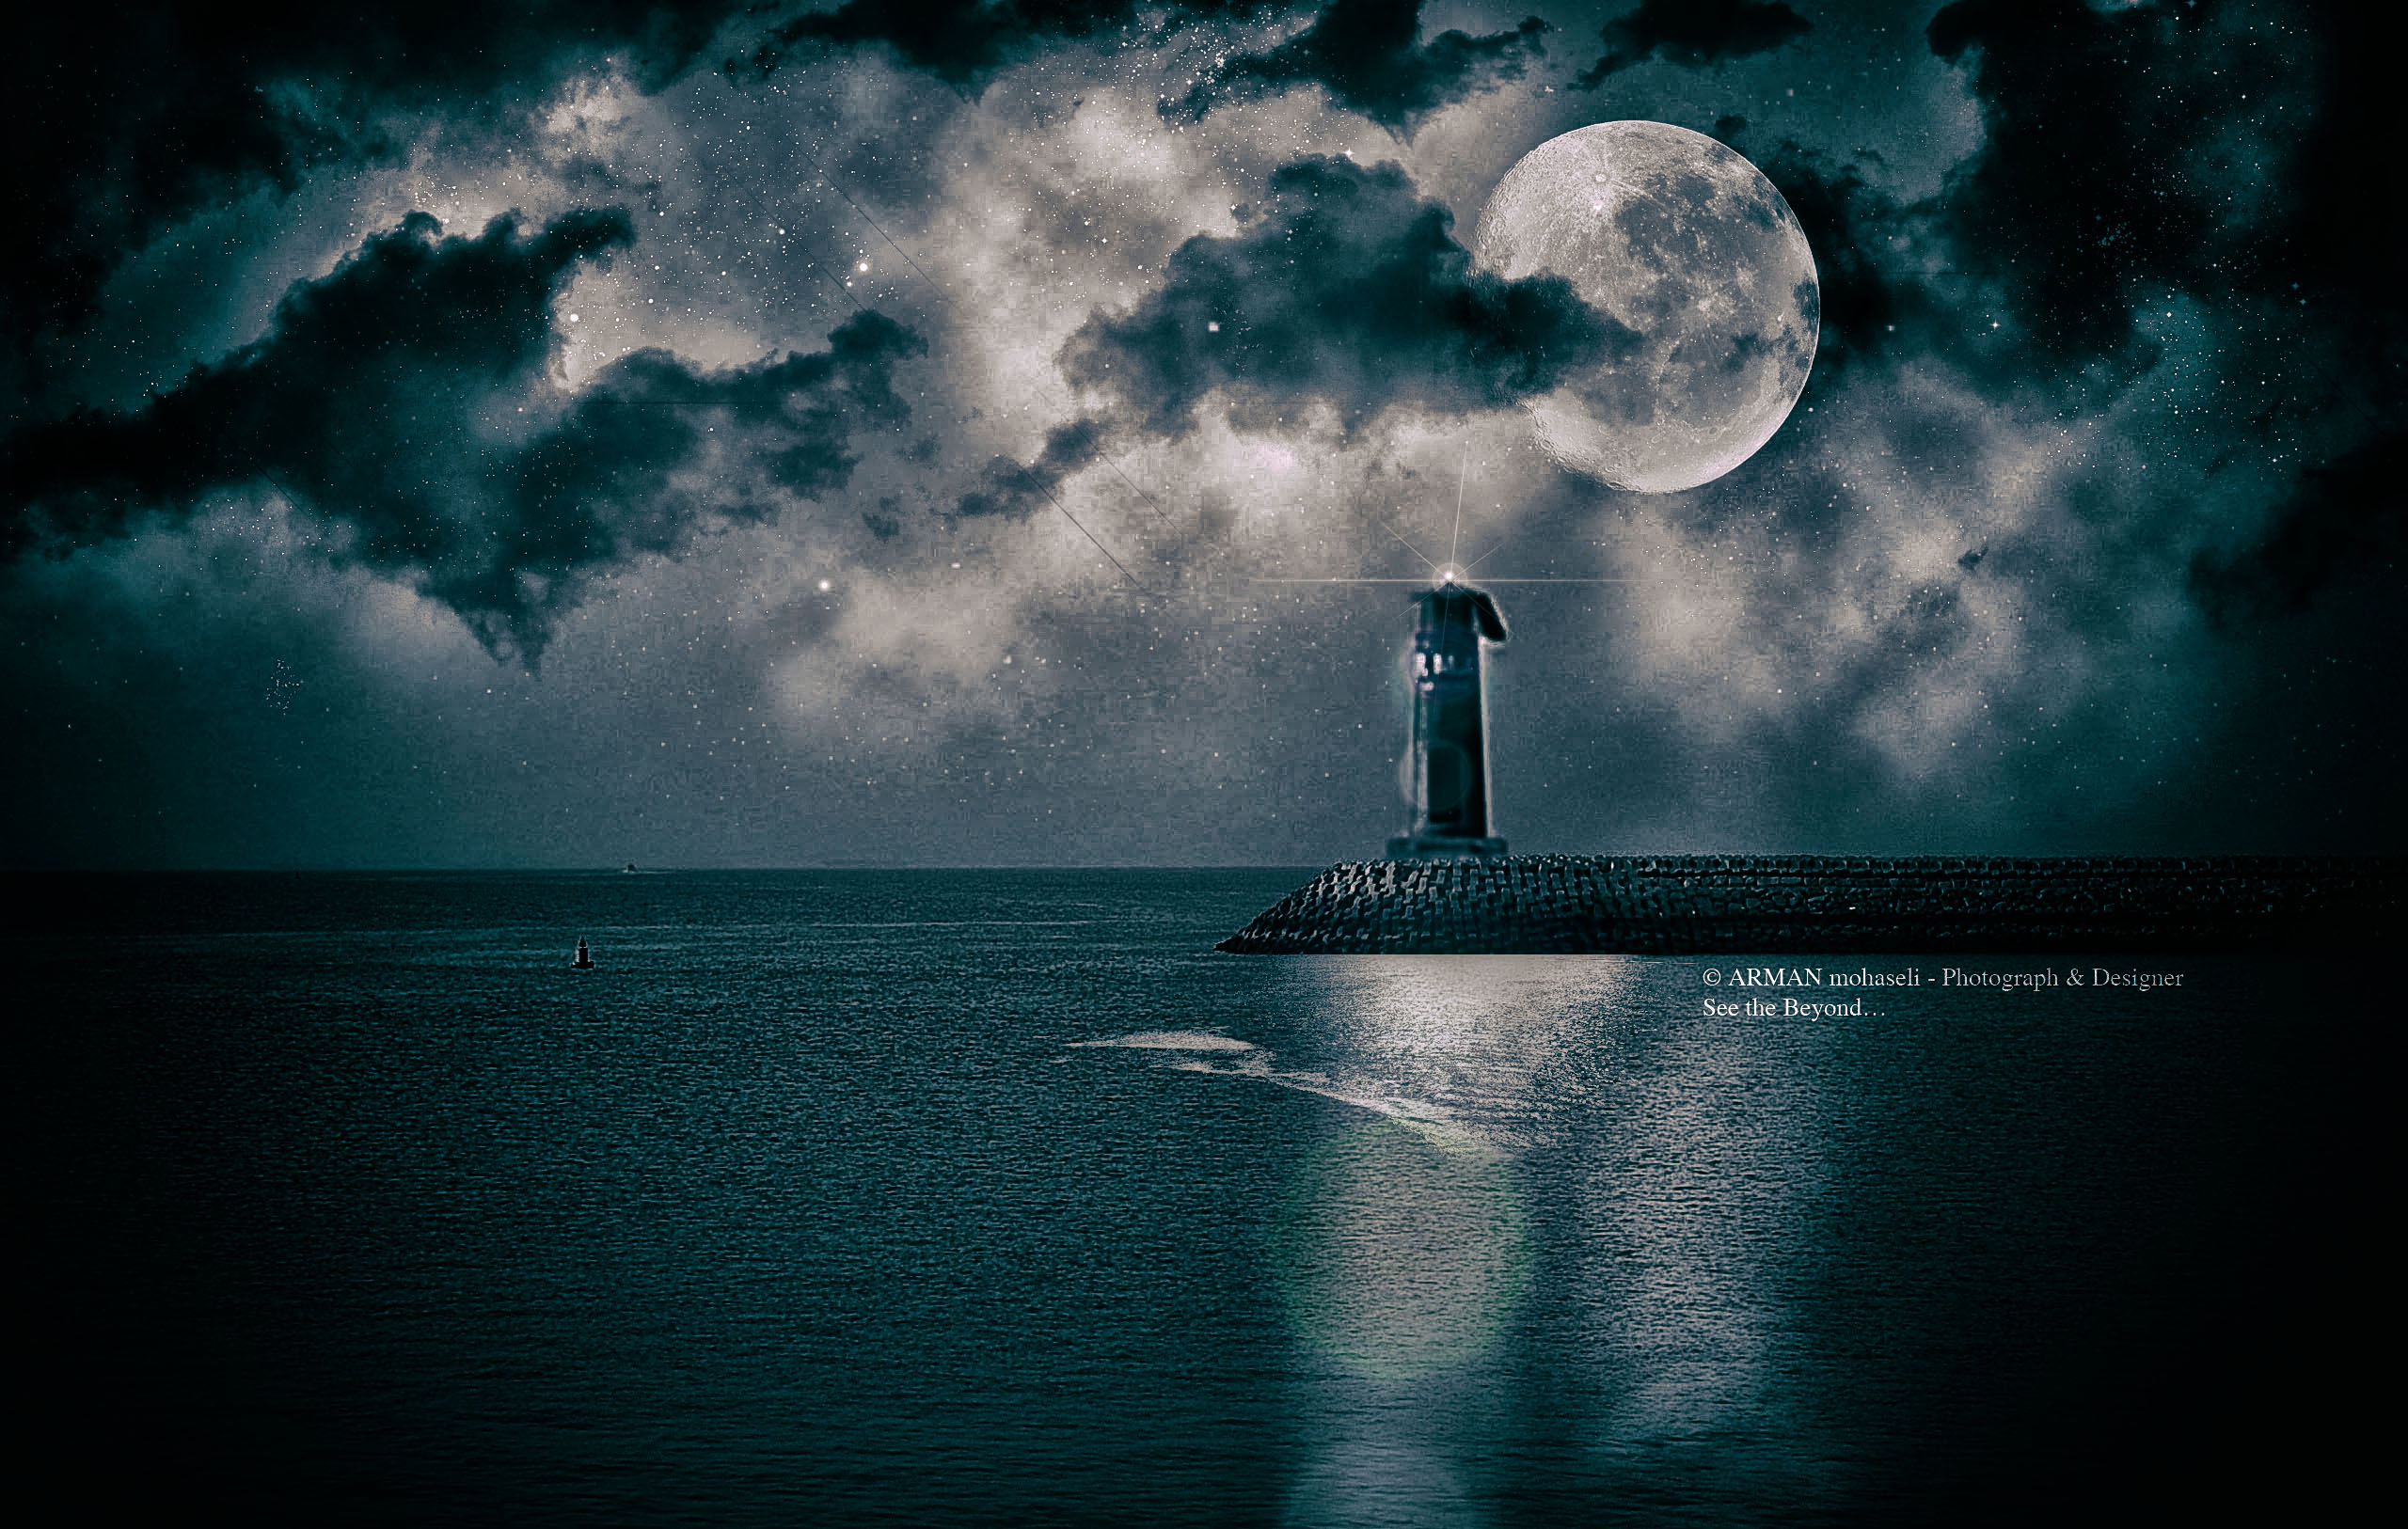
light house, sky, sea, atmosphere, moonlight, water, darkness, photography, calm, cloud, horizon, tower, night, lighthouse, ocean, midnight, computer wallpaper, black and white, stock photography, meteorological phenomenon, still life photography